Blytheville Greyhound Bus Station

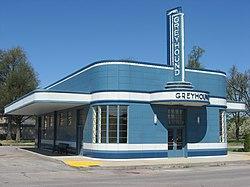

The Blytheville Greyhound Bus Station is located at 109 North 5th Street in Blytheville, Arkansas. It is a single-story island-type station in the Streamline Moderne architectural style, with rounded corners, and projecting canopies on either side. The main entrance also has a rounded canopy over it, and a vertical sign rising above, advertising the Greyhound Bus Lines. This station was built by the company in around 1937, when it was undergoing a major expansion campaign. The building is one of the finest examples of Art Moderne styling in the state. The station was designed by architects William Nowland Van Powell and Ben Watson White.